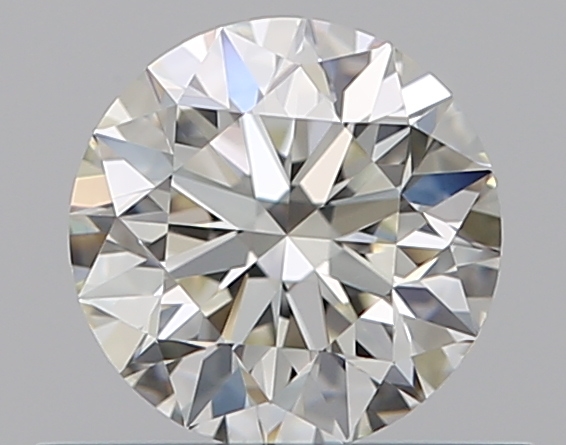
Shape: round
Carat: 0.51
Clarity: VVS2
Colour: K
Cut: EX
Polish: EX
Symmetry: EX
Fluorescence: M
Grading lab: GIA
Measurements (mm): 5.08 x 5.11 x 3.19